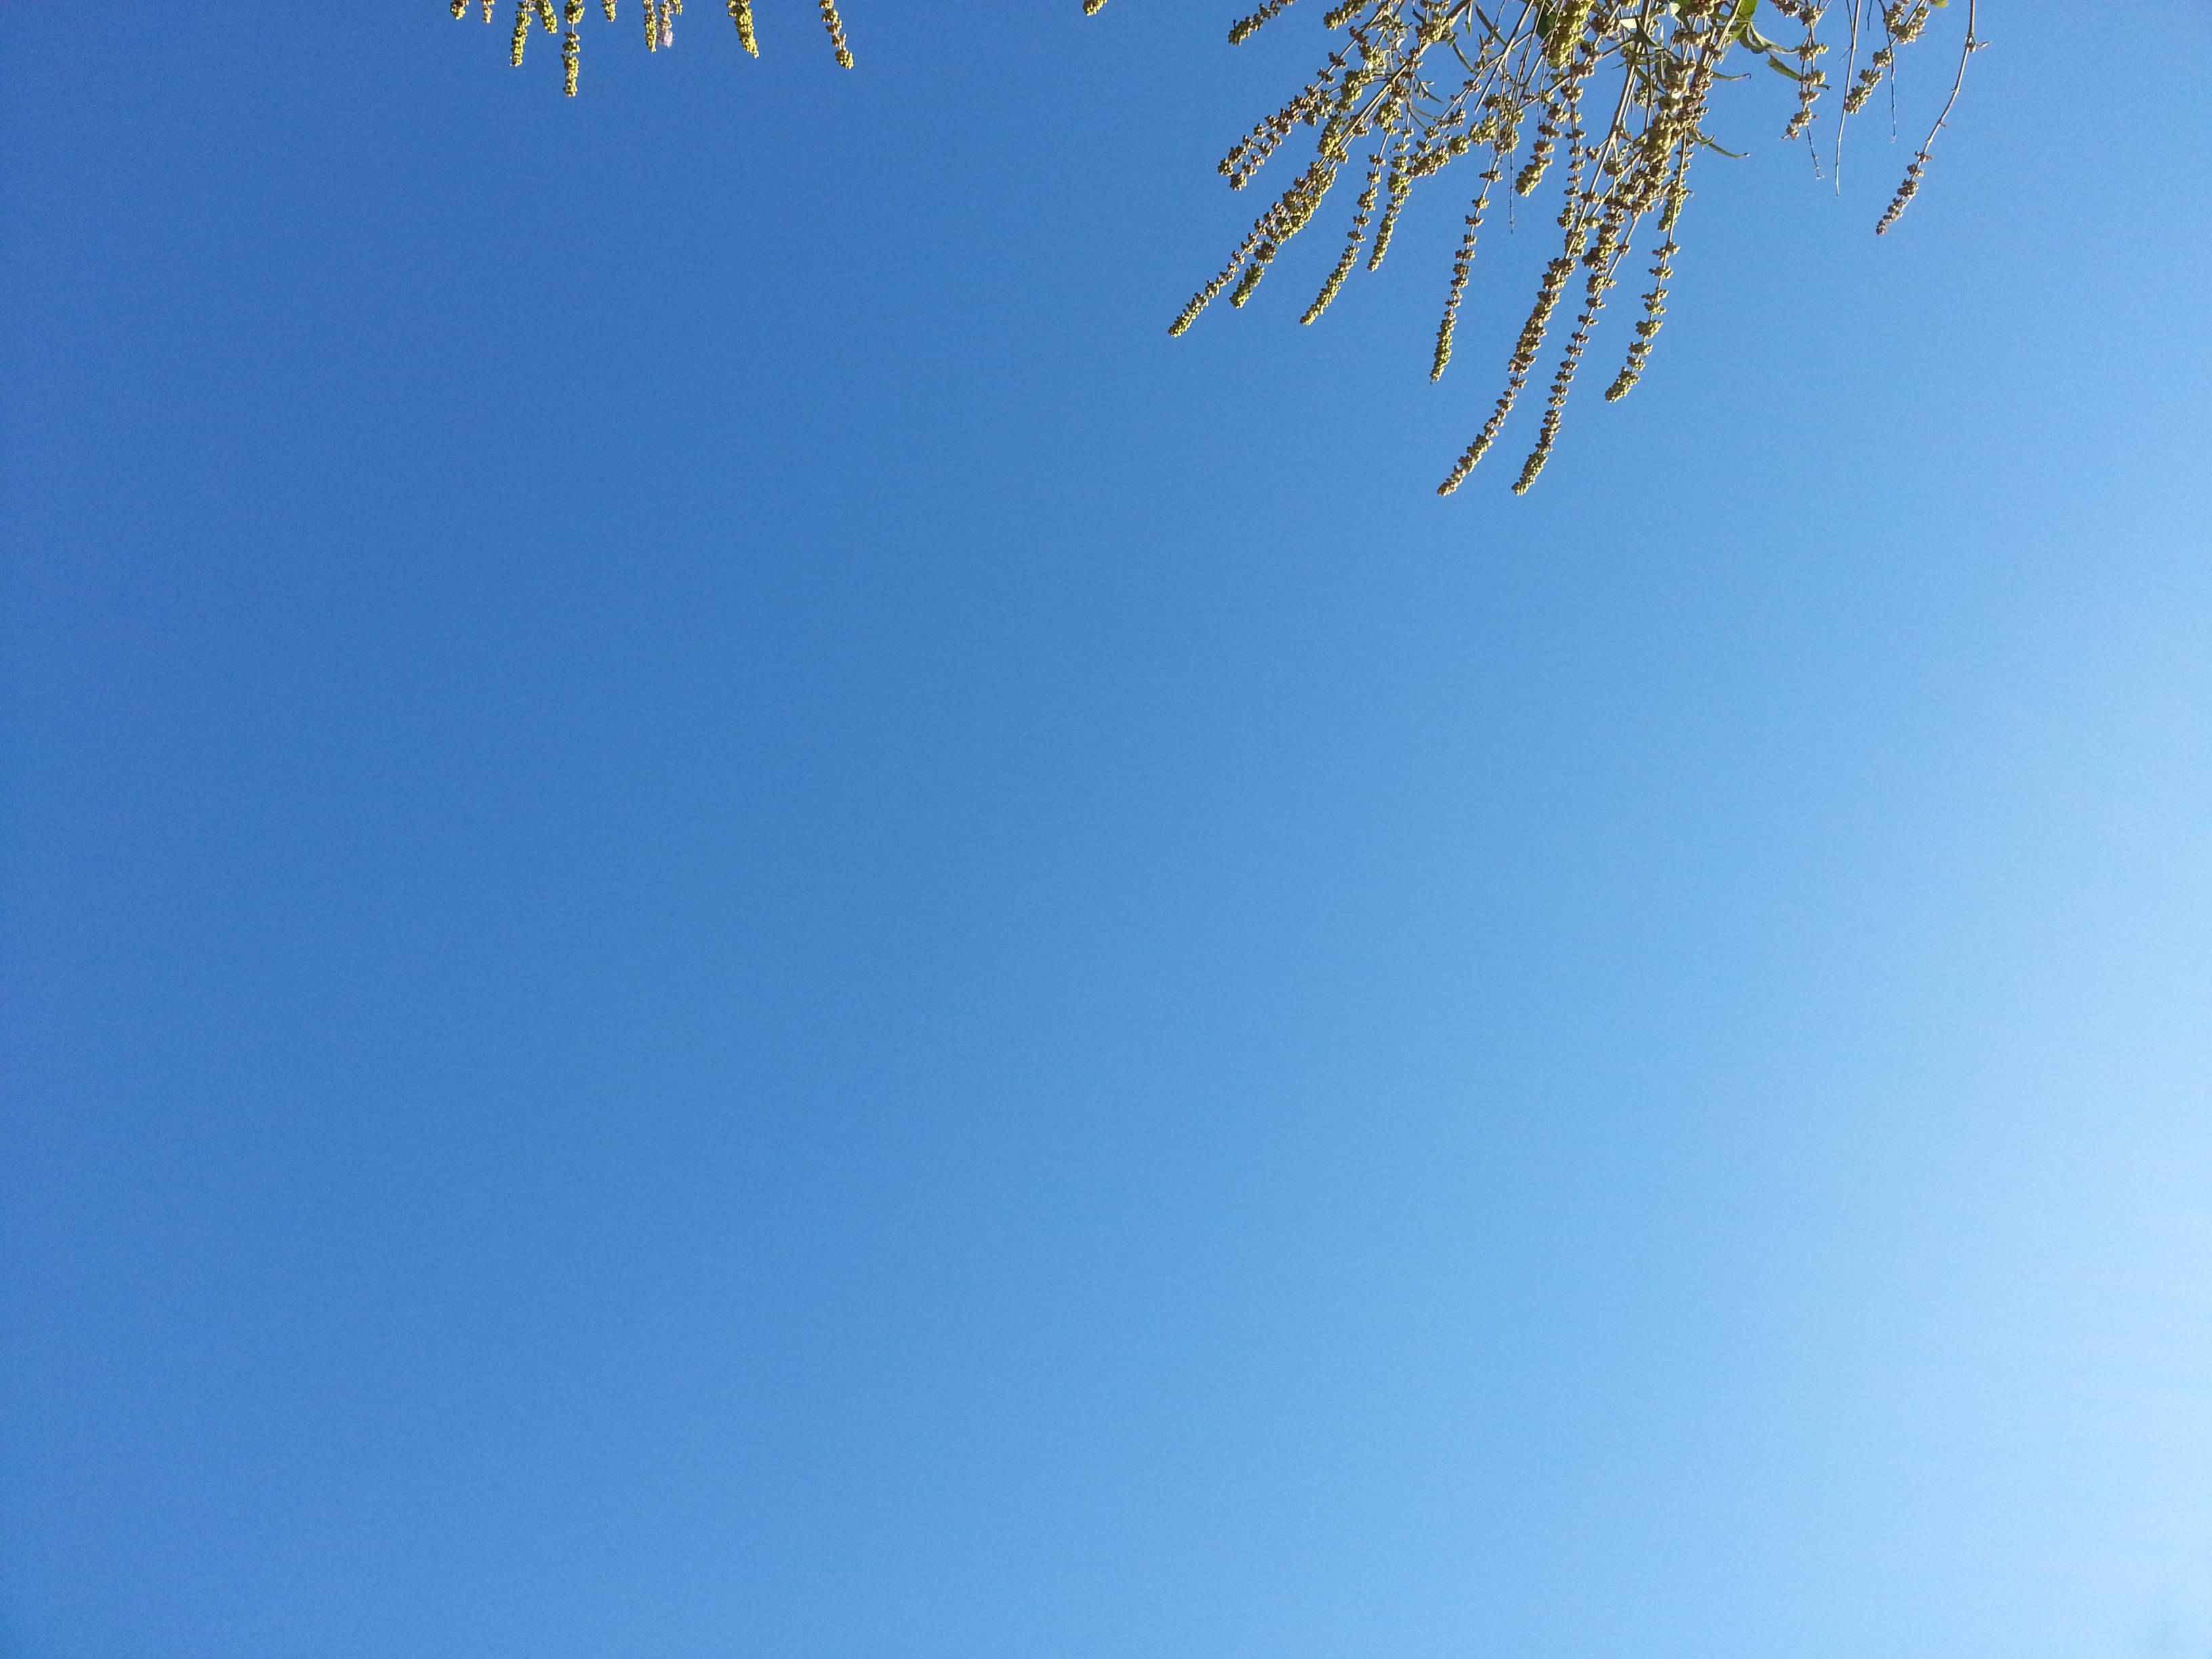
branch, cloud, plant, sky, sunlight, flower, line, blue, atmosphere of earth